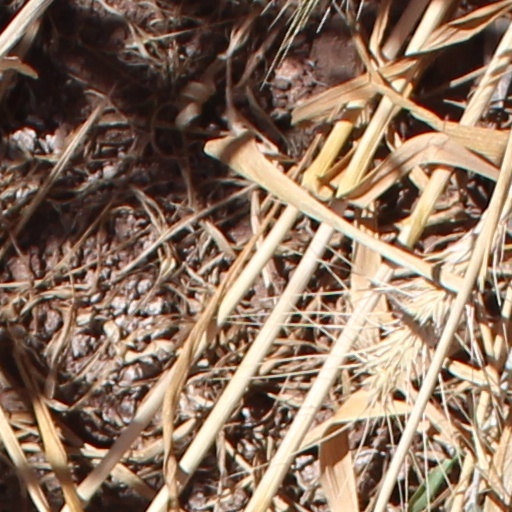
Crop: wheat